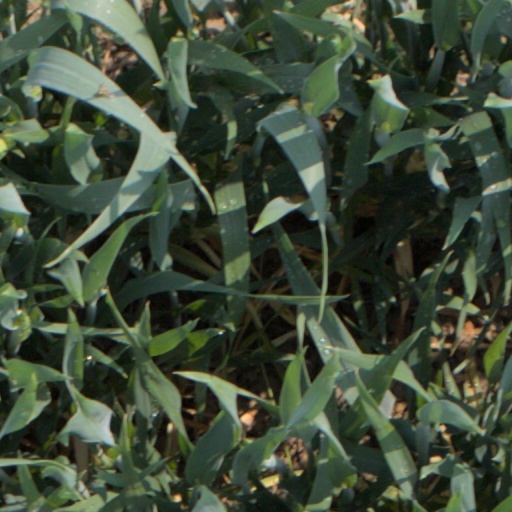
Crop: wheat